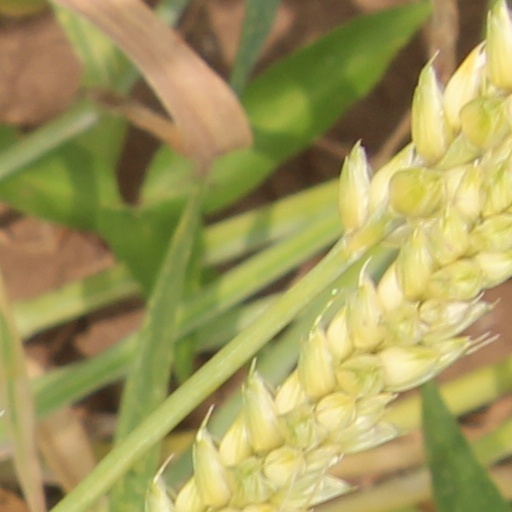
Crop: wheat